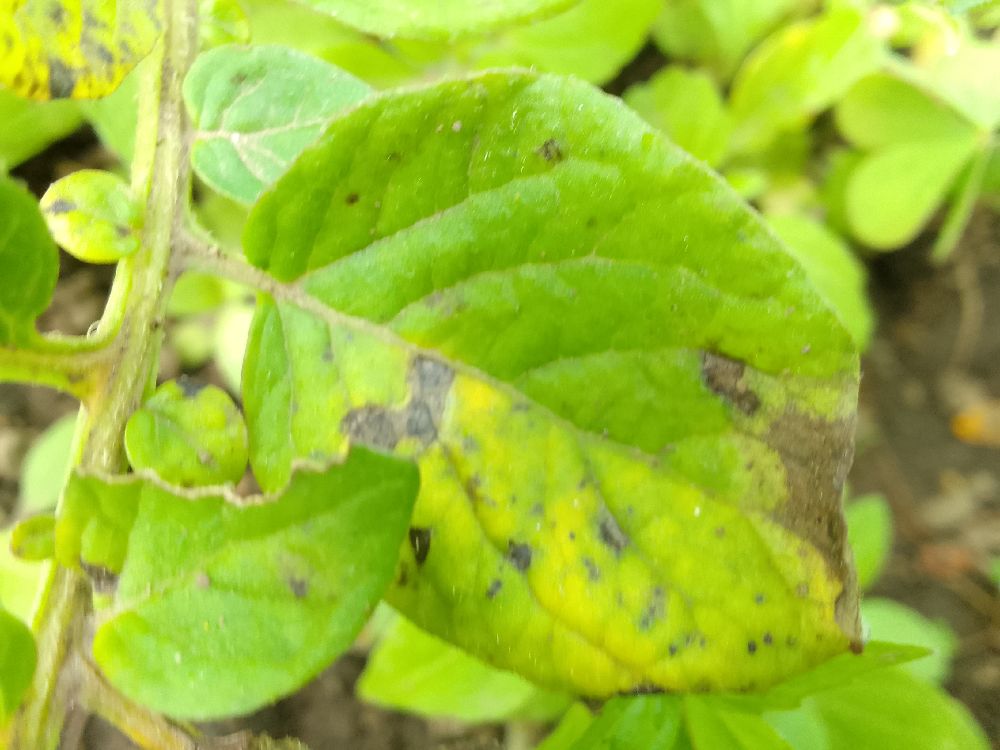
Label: Early blight